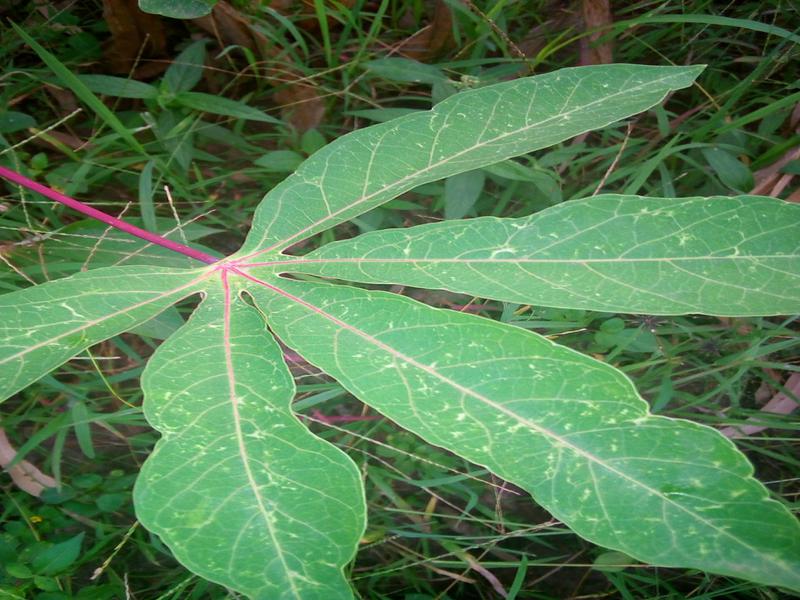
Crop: cassava
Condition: green_mottle